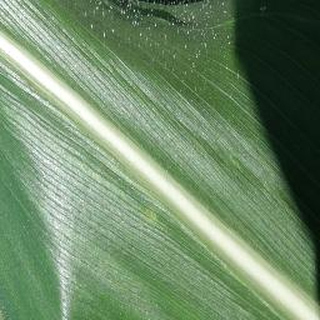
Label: healthy_corn